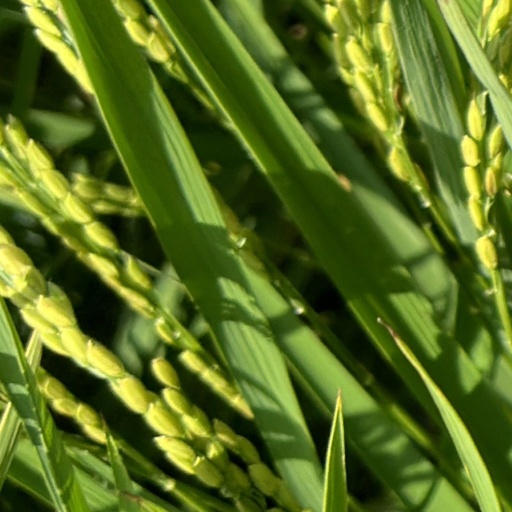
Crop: rice